Bit (horse)

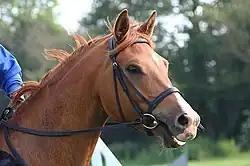
A horse wearing an English bridle with a snaffle bit, the end of which can be seen just sticking out of the mouth. The bit is not the metal ring.

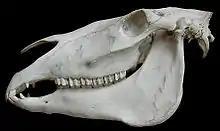
Horse skull showing the large gap between the front teeth and the back teeth. The bit sits in this gap, and extends beyond from side to side.

The bit is an item of a horse's tack. It usually refers to the assembly of components that contacts and controls the horse's mouth, and includes the shanks, rings, cheekpads and mullen, all described here below, but it also sometimes simply refers to the "mullen", the piece that fits inside the horse's mouth. The mullen extends across the horse's mouth and rests on the "bars", the region between the incisors and molars where there are no teeth. The bit is located on the horse's head by the , and which has itself several components to allow the most comfortable adjustment of bit location and control.